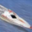
Label: ship